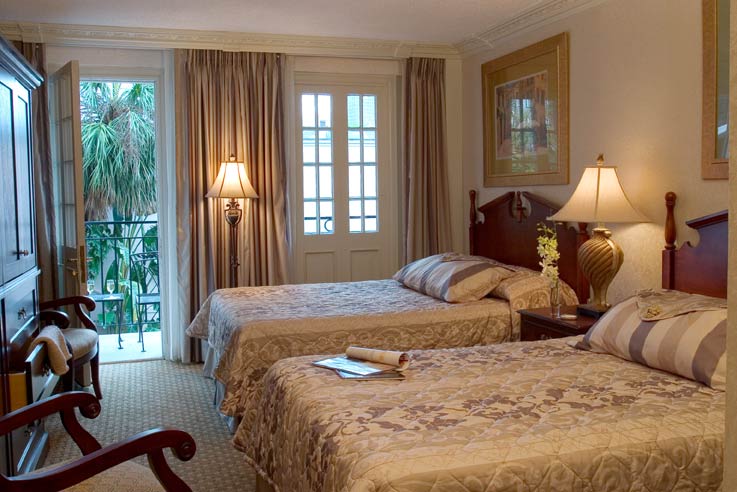
Room type: bedroom